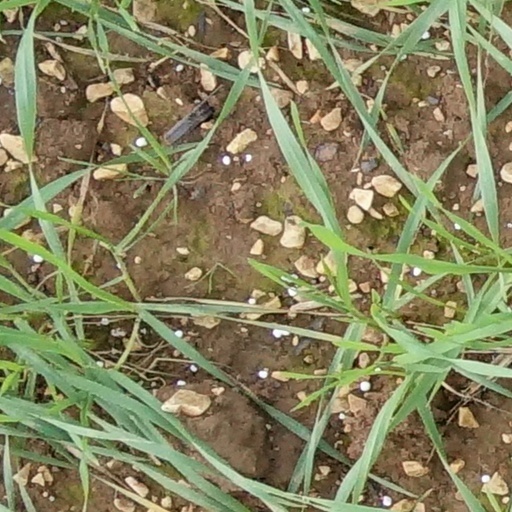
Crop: wheat